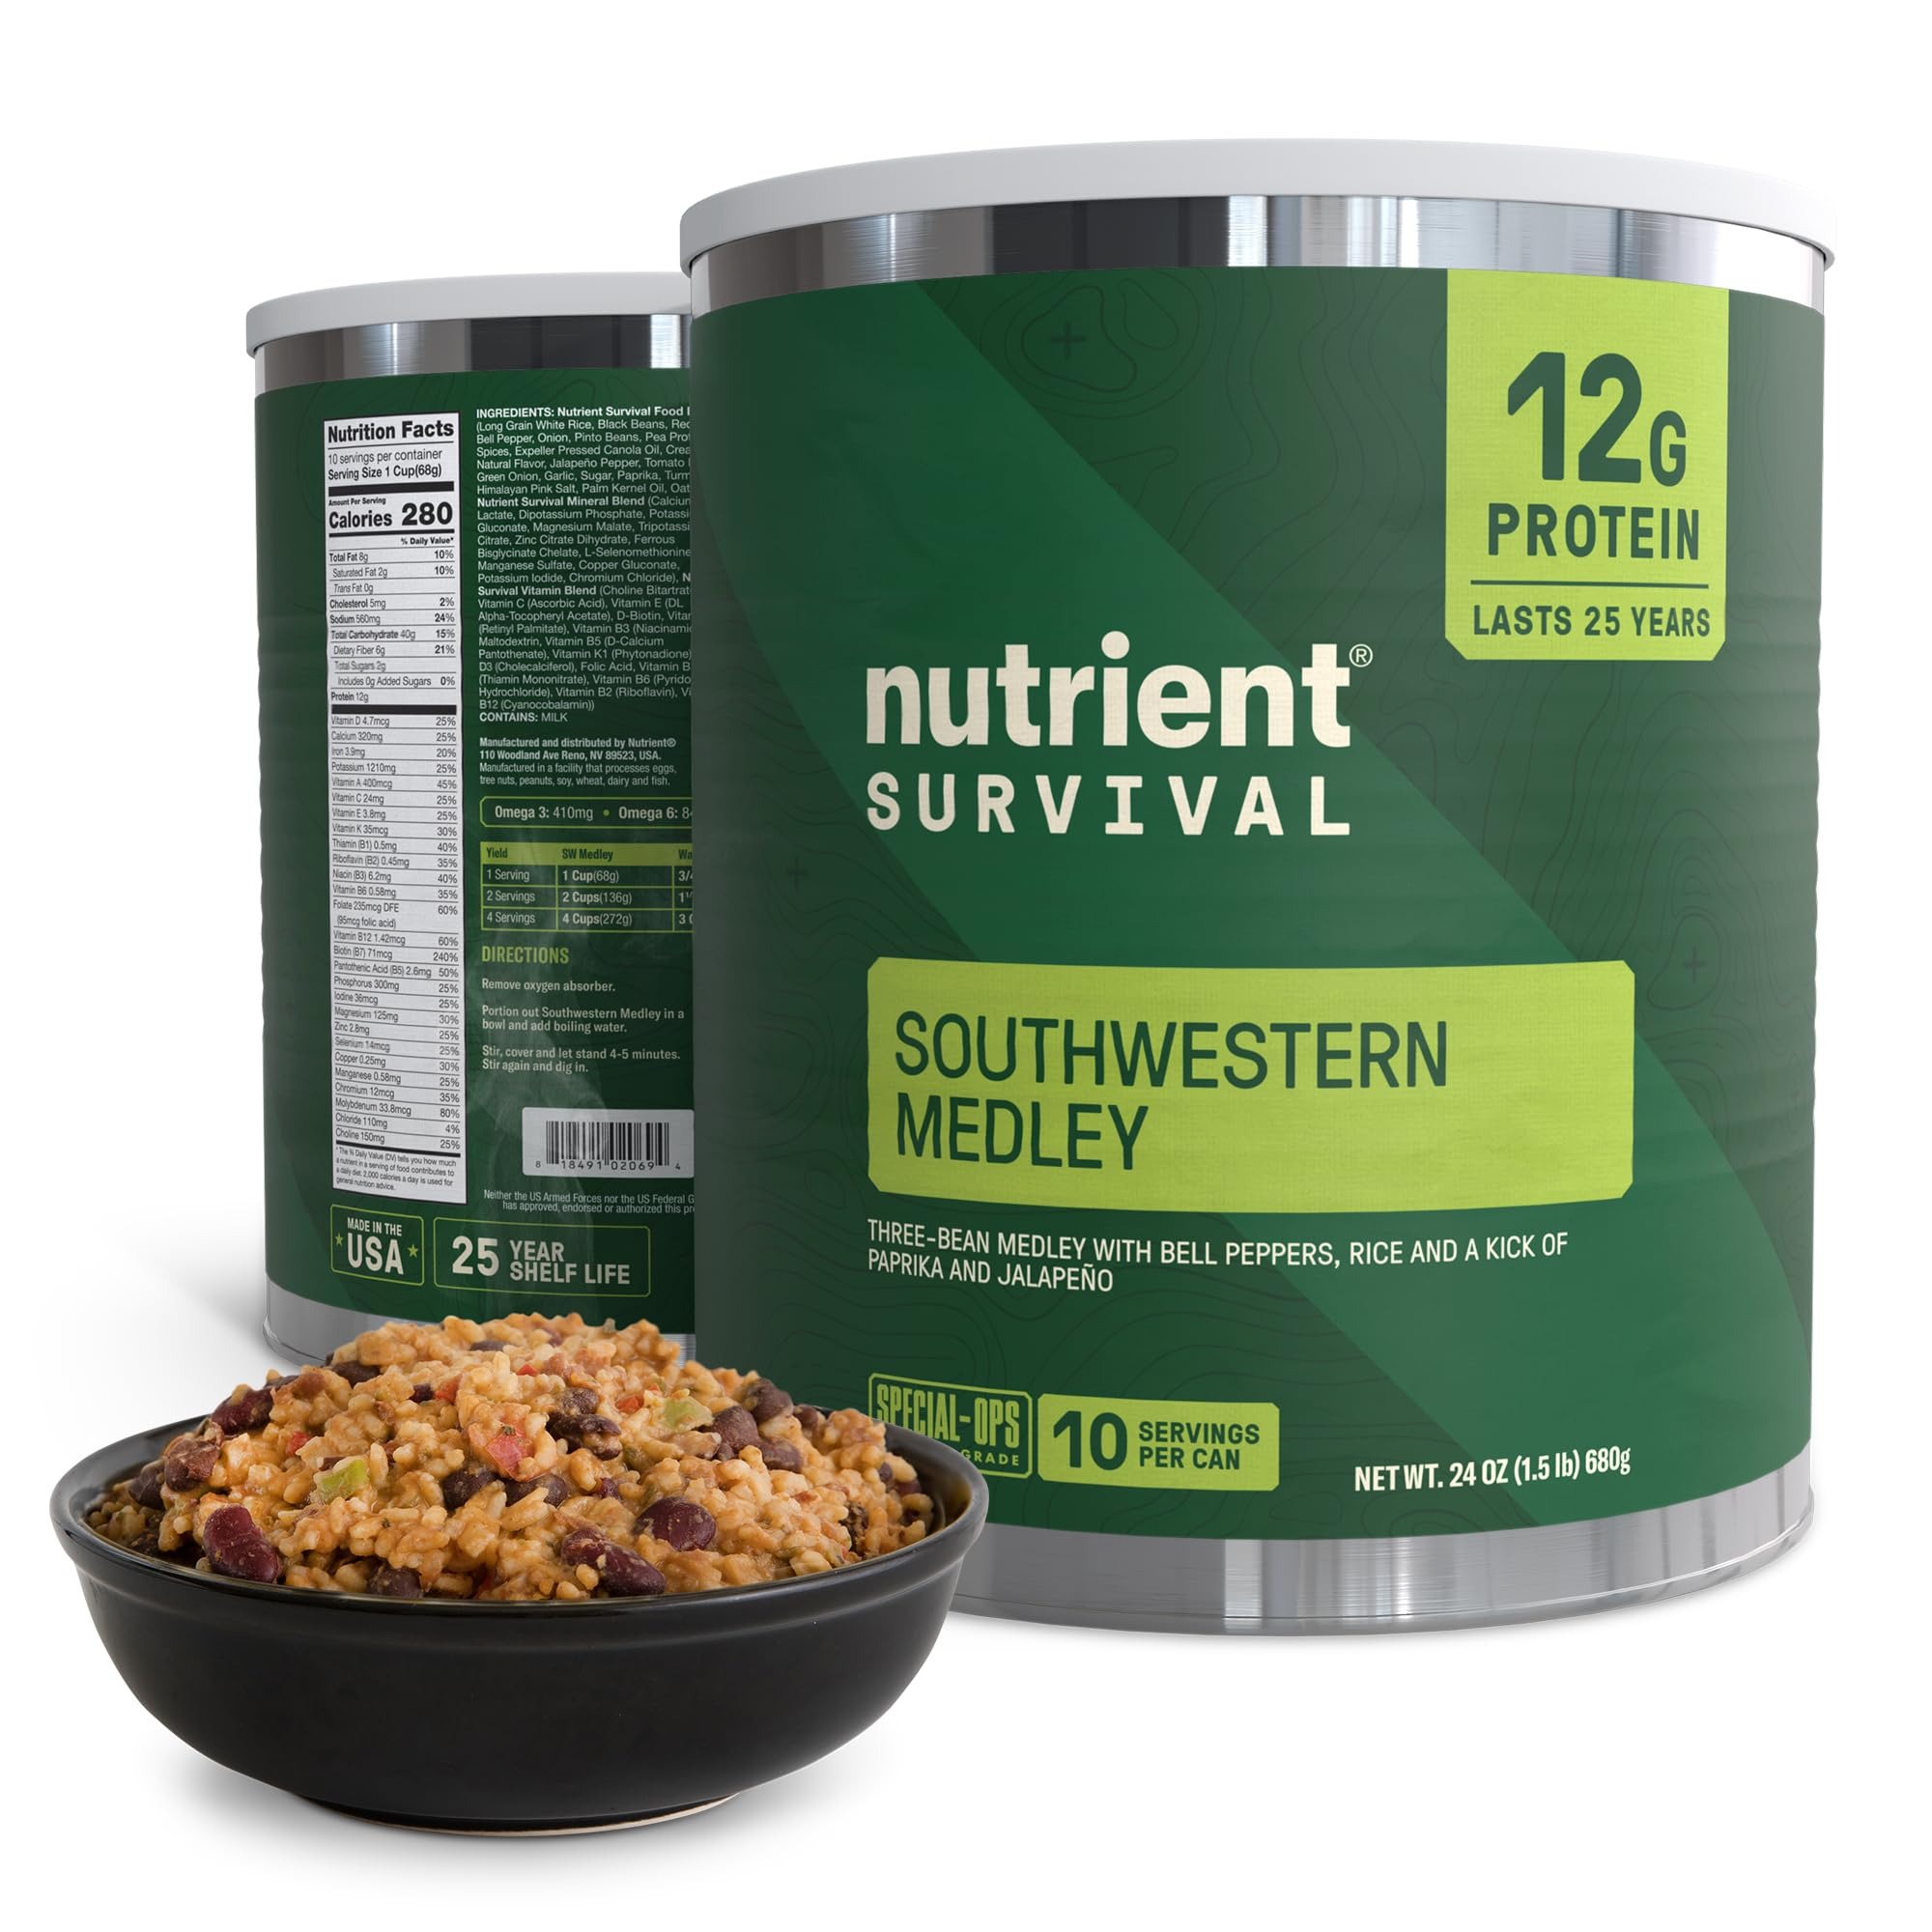
Item Name: Nutrient Survival MRE Southwestern Medley Ready to Eat Meals (10 Servings) Freeze Dried Prepper Supplies & Emergency Food Supply, 40 Essential Nutrients, Shelf Stable Up to 25 Years, One Can
Bullet Point 1: FEED YOUR FREEDOM: Enjoy our Southwestern Medley MRE without slaving in the kitchen. A delicious three-bean medley with bell peppers, rice, a kick of paprika & jalapeno. Just add hot water, stir and cover. Made with real ingredients, a nutrient-complete meal
Bullet Point 2: SPECIAL OPS GRADE NUTRITION: This mouthwatering survival food is packed with 40 nutrients and 12 grams of protein in each serving. Includes 14 essential vitamins and 14 essential minerals including biotin, folate, riboflavin, calcium and omega 3 & 7
Bullet Point 3: UP TO 25 YEAR SHELF LIFE: Nutrient Survival makes snacks and ready to eat meals that last for years without losing their taste. The freeze-drying process locks in nutrients, preserving the natural taste. No artificial colors, flavors or preservatives
Bullet Point 4: PRIME YOUR PREP: Our ready to eat meals make great prepper food and emergency food supplies. For natural disasters, military combat and earthquakes, camping supplies, hiking or any challenging situation, we ensure optimal nutrition during times of crisis
Bullet Point 5: GO-TO NUTRITION WHEN NEEDED: Nutrient Survival foods are American born and made, ensuring the best, healthiest and supremely delicious nutrition. Perfect for times of stress, a quick snack, elevating performance, travel, prepper supplies or living off-the-grid
Product Description: "Nutrient Survival Southwestern Medley, Ready to Eat Freeze Dried Prepper Supplies What is Survival Food? Survival Foods are ready to eat food items or MREs (Meal, Ready-to-Eat) which have been processed and freeze-dried to have a much longer shelf life. These products are used during times of crisis or while adventuring and exploring outdoors. Nutrient Survival survival food is made with a patented process that has achieved two of the most important elements of nutrition - how to pack in flavor and nutrients. Prep with Pride, Survive & Thrive Nothing prepares you for what's to come like proper nutrition. Nutrient Survival chef-made ready to eat meals and snacks take you from just surviving to thriving.Our plant-based meals and snacks have no added flavors, colors or preservatives and have a long, stable shelf life. We provide you with special ops-grade nutrition so you can operate at your best. What’s special about Nutrient Survival Southwestern Medley? Our Nutrient Survival Southwestern Medley is a nutritiously dense meal that is loaded with vitamins and minerals. Six times more healthy ingredients than other survival meals. It includes 14 essential vitamins and 14 essential minerals including biotin, folate and riboflavin, calcium, phosphorus, 6g fiber and selenium. It also has 346mg Omega 3 and 789mg Omega 6. Our protein-packed freeze dried food is natural and healthy. Just 1 serving provides your body with the nutrients that help you thrive. Strong enough for U.S. Special Operations Forces, but made to power everyone who wants to feed their freedom with the most nutrient dense meals on the market. At home, in the office, or on the road, Nutrient Survival makes eating nutritiously easy in every situation. There’s no more room for excuses and dead calories. Just a healthier, stronger you."
Value: 24.0
Unit: Ounce

Price: 44.99